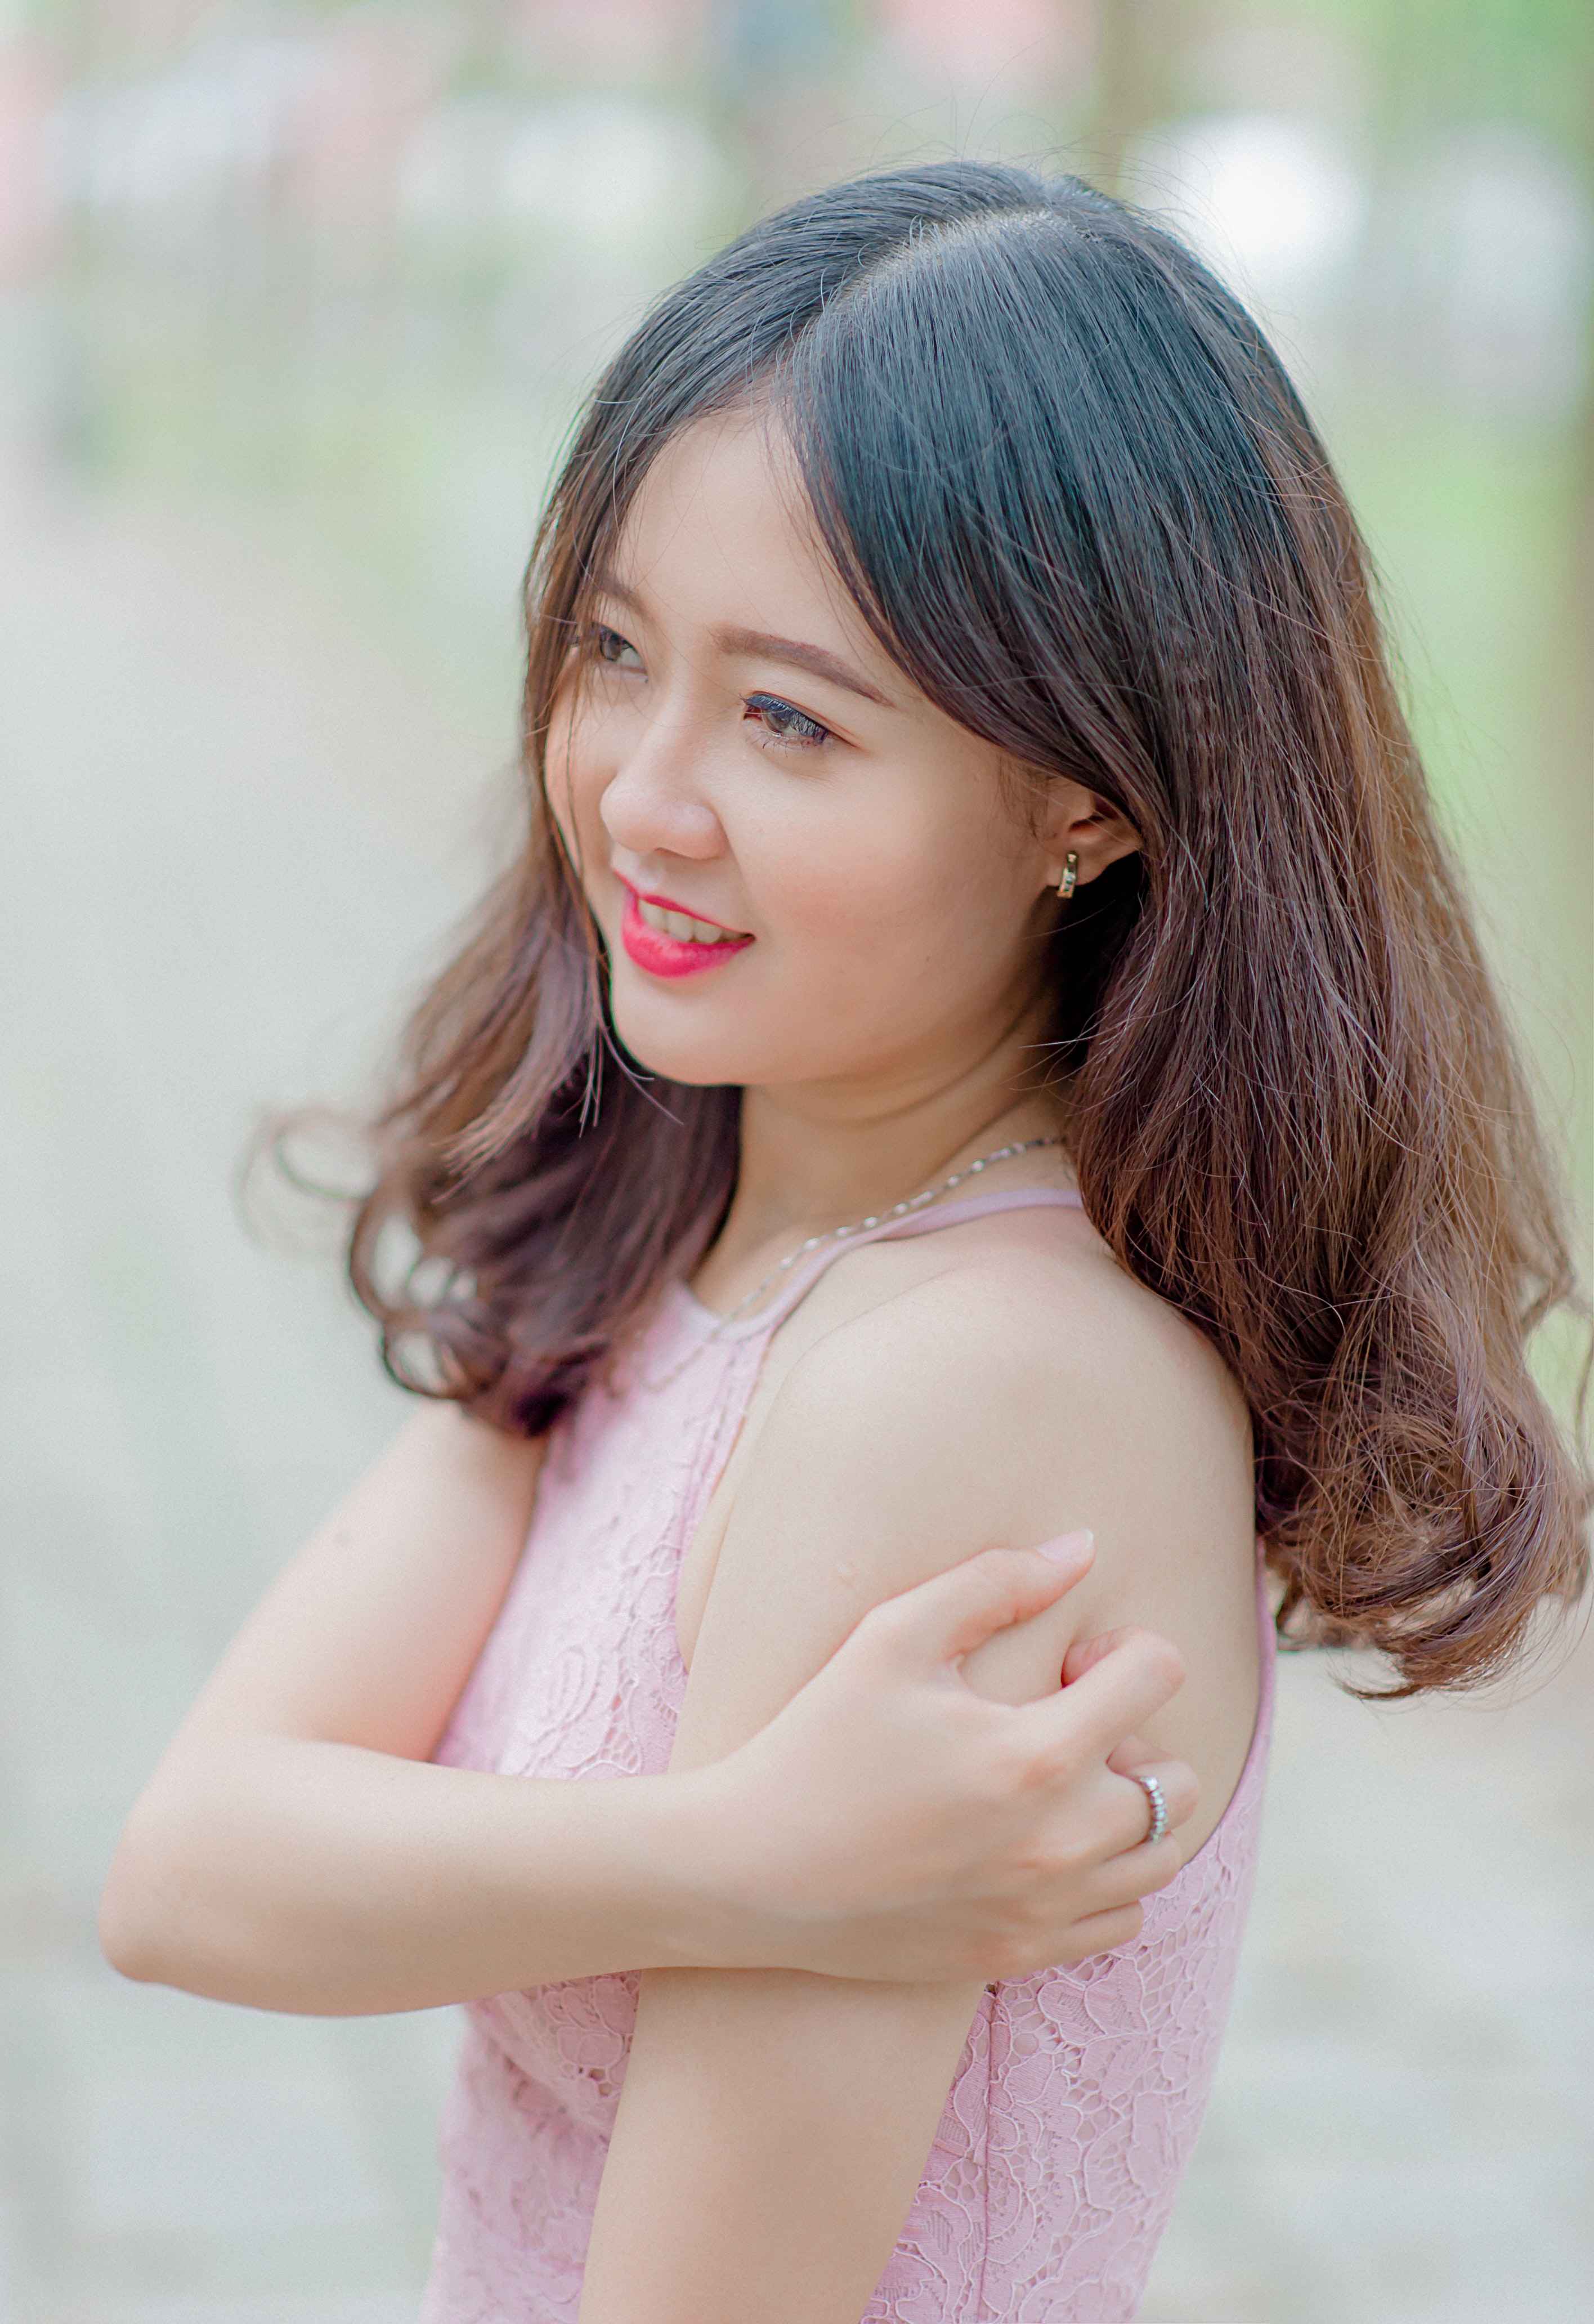
hair, face, skin, photograph, beauty, pink, lip, hairstyle, long hair, yellow, shoulder, model, eye, child, photography, smile, brown hair, portrait photography, dress, black hair, photo shoot, portrait, child model